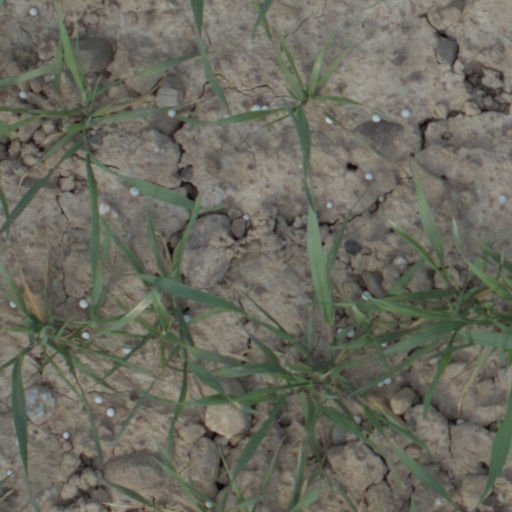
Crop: wheat